The Blind Woman of Sorrento (1934 film)

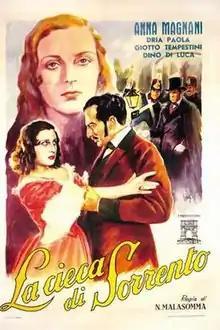

The Blind Woman of Sorrento is a 1934 Italian drama film directed by Nunzio Malasomma and starring Dria Paola, Corrado Racca and Dino Di Luca. It is an adaptation of the 1852 novel of the same title by Francesco Mastriani. The novel has been adapted into film on two other occasions: the 1916 silent "The Blind Woman of Sorrento" and 1953's "The Blind Woman of Sorrento".